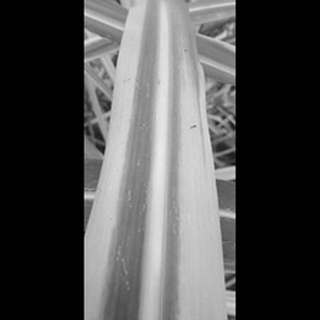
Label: sugarcane_yellow_leaf_disease